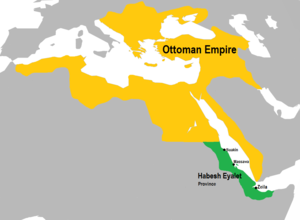
La ville de Tadjourah sur le golfe du même nom, paraît avoir constitué assez tôt une des rares agglomérations permanentes sans doute liée au sultanat d'Ifat puis d'Adal entre les XIIIᵉ et XVIᵉ siècles. Mais le territoire correspondant à l'actuelle République de Djibouti s'est surtout constitué au fil de l'extension de l'occupation française à partir de 1885 : Territoire d'Obock et dépendances jusqu'en 1896, puis Côte française des Somalis jusqu'en 1967, puis Territoire français des Afars et des Issas avant de gagner son indépendance le 27 juin 1977 sous le nom de République de Djibouti. Ce pays est aujourd'hui membre de l'Union africaine et de la Ligue arabe.